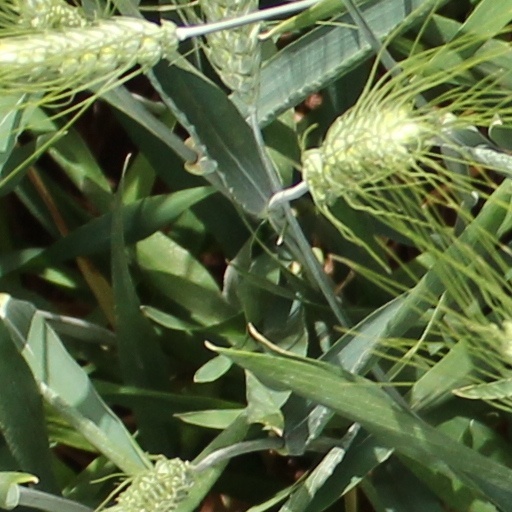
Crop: wheat